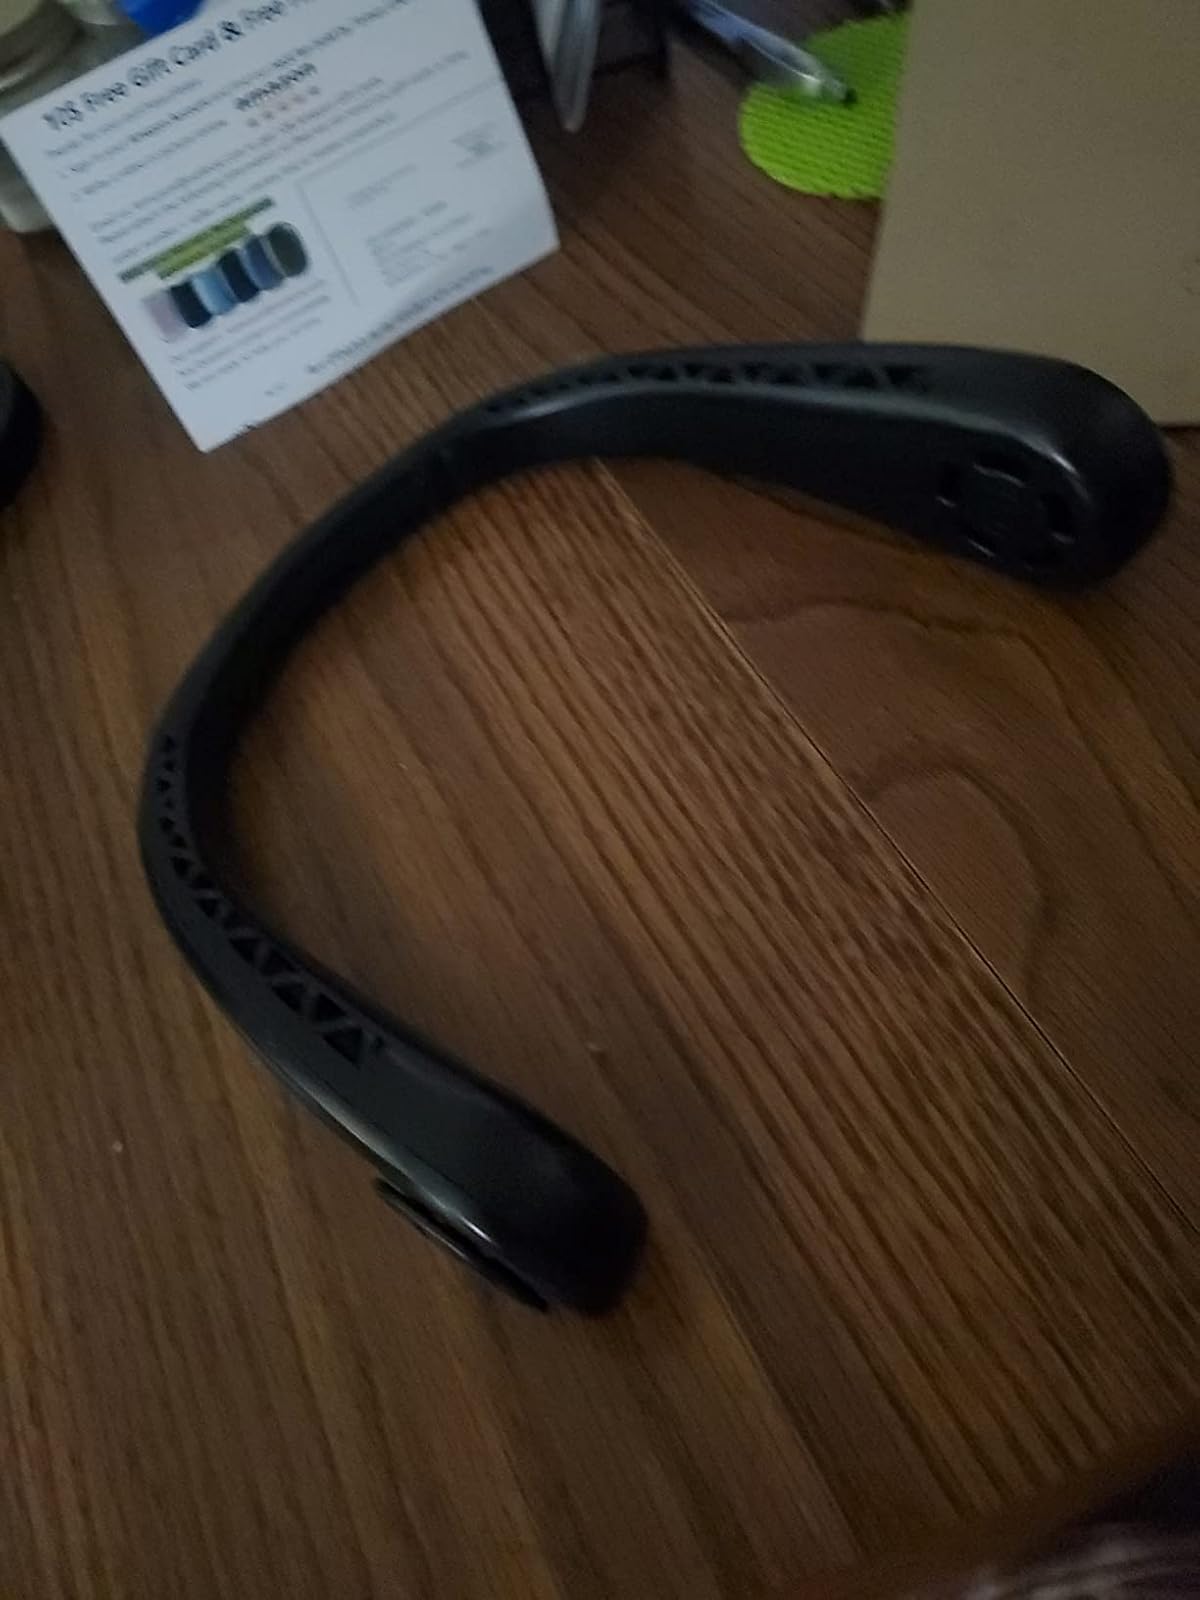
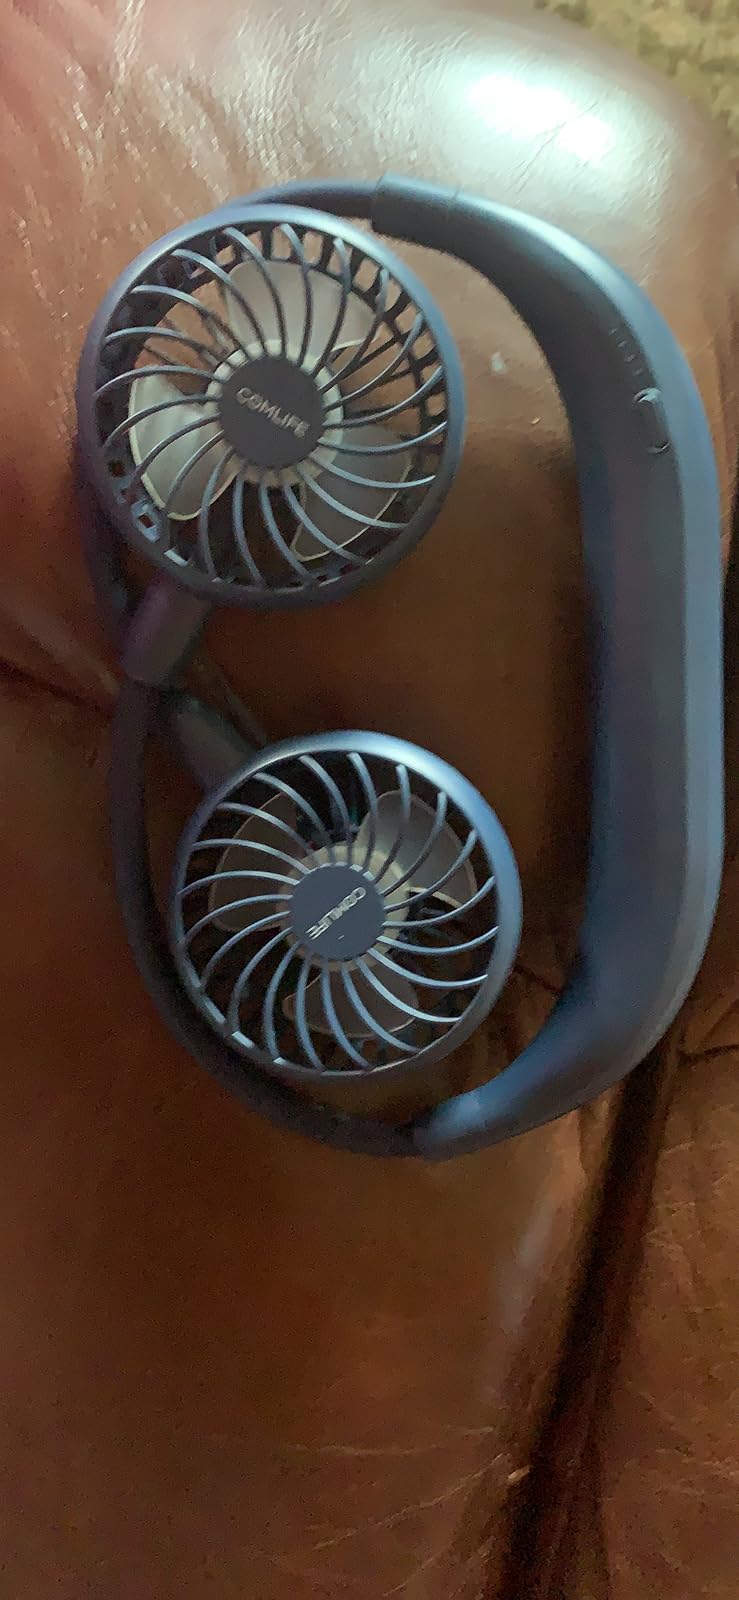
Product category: fan
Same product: no